Jabron Hashmi

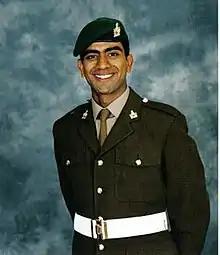
Lance Corporal Jabron Hashmi in No2 Dress Uniform

Lance Corporal Jabron Hashmi (23 April 1982 – 1 July 2006) was a British soldier who was killed in action in Sangin, Afghanistan.